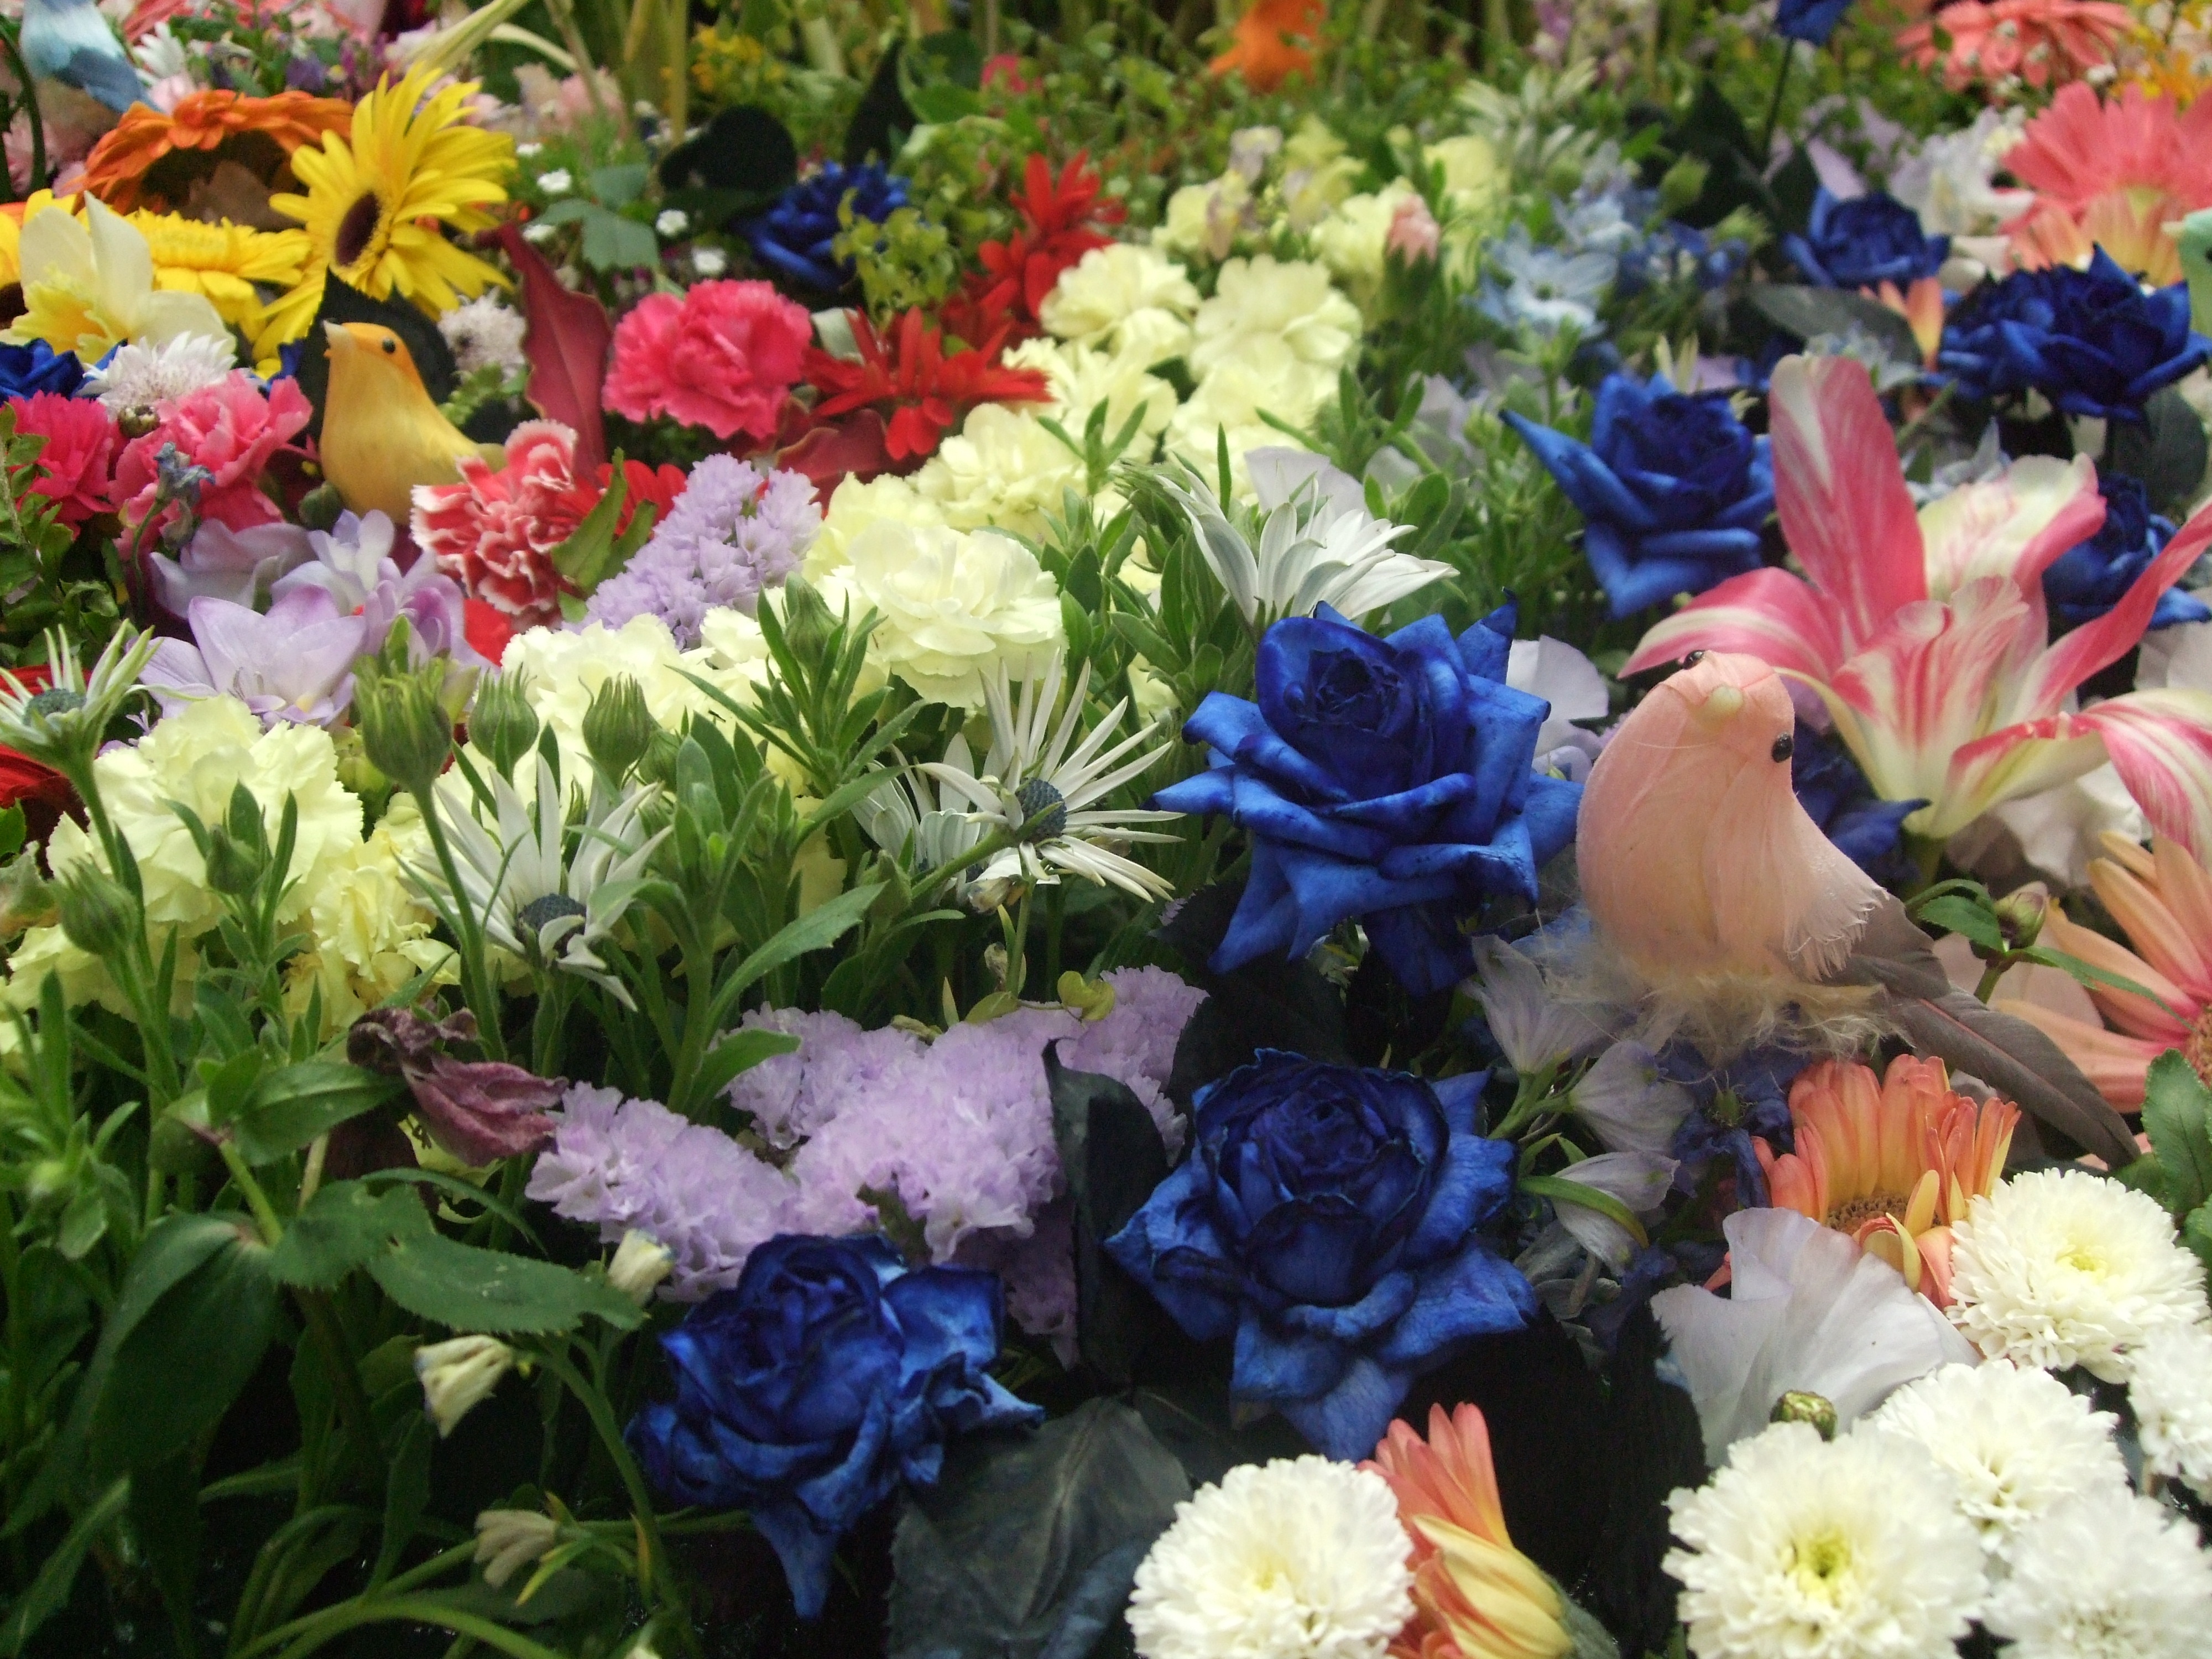
plant, flower, colorful, garden, flora, flowers, little bird, flower garden, floristry, flowering plant, flower bouquet, cut flowers, flower arrangements, floral design, annual plant, land plant, flower arranging